David Charles Collier

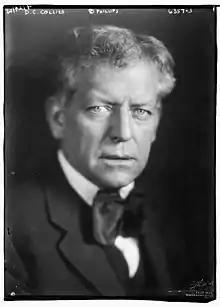

David Charles Collier, commonly known as D. C. Collier or as "Charlie" and sometimes given the honorary title of "Colonel", was an American real estate developer, civic leader, and philanthropist in San Diego, California, during the early years of the 20th century. He is best known as the organizer and director of San Diego's Panama–California Exposition (1915–16). He was also a prime developer of several areas of San Diego as well as La Mesa and Ramona. In his day he was described as "San Diego's foremost citizen."